Haute-Vienne's 1st constituency

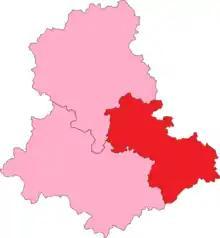
Haute-Vienne's 1st Constituency shown within Haute-Vienne

The 1st constituency of Haute-Vienne (French: "Première circonscription de la Haute-Vienne") is a French legislative constituency in the Haute-Vienne "département". Like the other 576 French constituencies, it elects one MP using a two round electoral system.